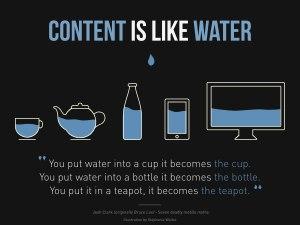
Un site web réactif est un site web dont la conception vise, grâce à différents principes et techniques, à offrir une consultation confortable sur des écrans de tailles très différentes. L'utilisateur peut ainsi consulter le même site web à travers une large gamme d'appareils avec le même confort visuel et sans avoir recours au défilement horizontal ou au zoom avant/arrière sur les appareils tactiles notamment, manipulations qui peuvent parfois dégrader l'expérience utilisateur, tant en lecture qu'en navigation. Un site web réactif est un exemple de plasticité des interfaces.